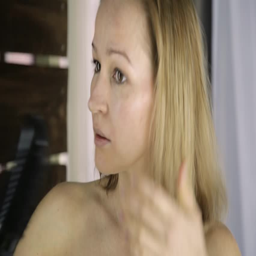
young woman in towel combing her hair with hot comb in front of a mirror .